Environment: real
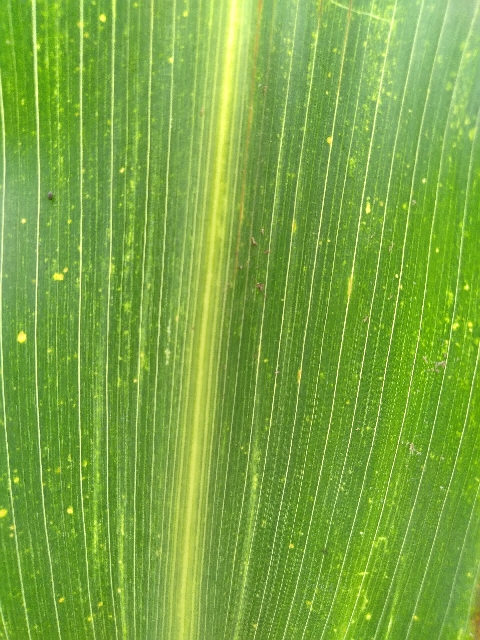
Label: lethal_necrosis